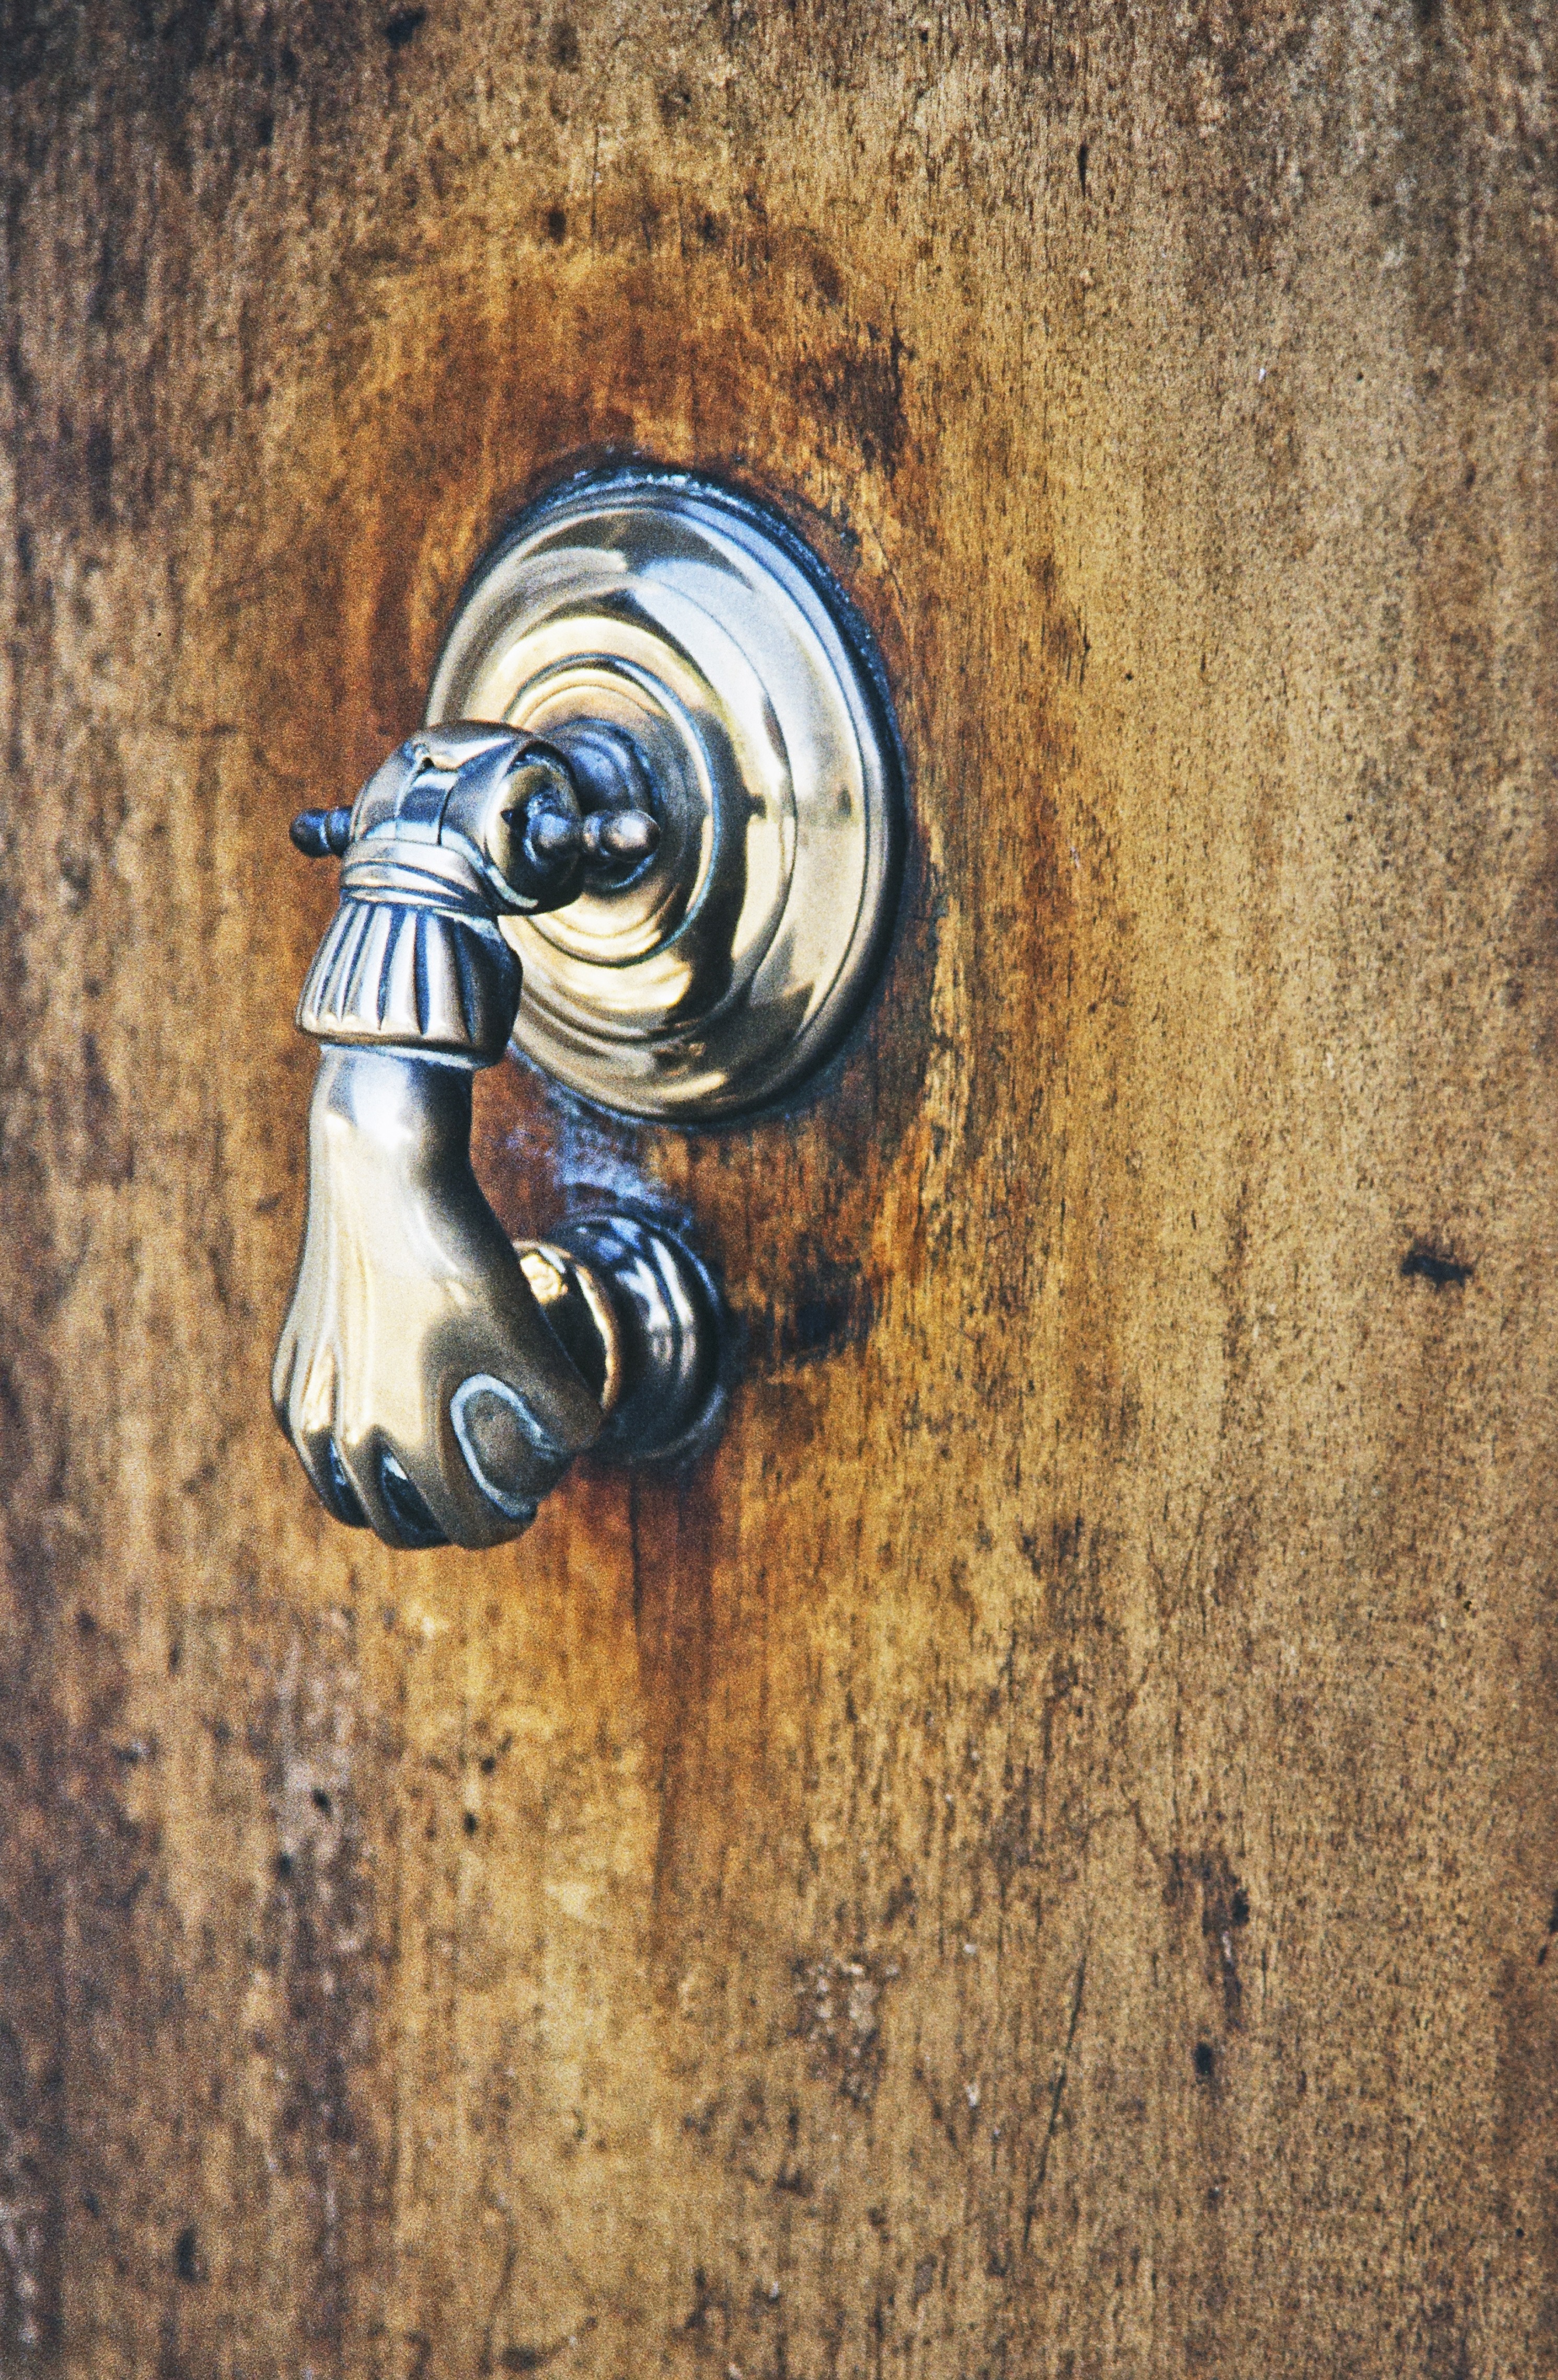
hand, wood, antique, old, metal, blue, clothing, door, still life, goal, painting, handle, art, sketch, brass, ball, costume, shiny, access, input, gloss, doorknocker, door handle, modern art, scan kb dia, traces of plaster